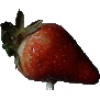
Label: Strawberry 1